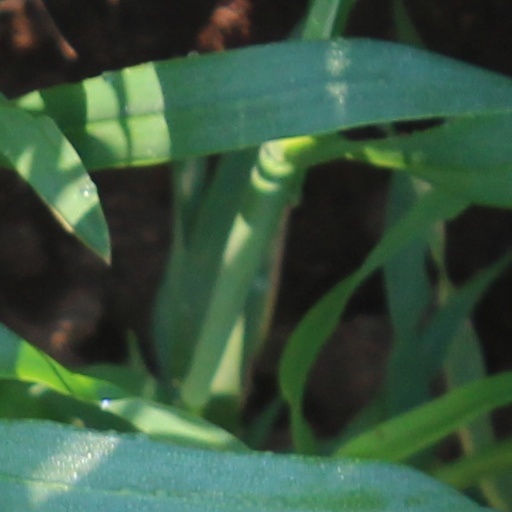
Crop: wheat